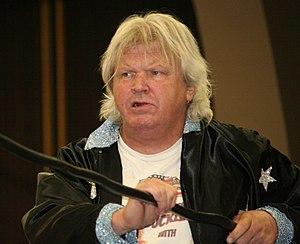
Robert Lee « Bobby » Eaton est un catcheur américain. Il est principalement connu pour être un des membres de The Midnight Express avec Dennis Condrey et Stan Lane.